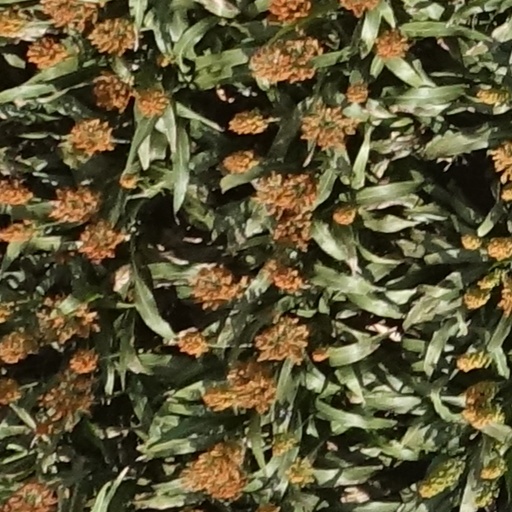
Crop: sorghum